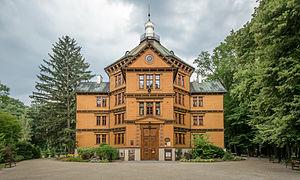
Antonin est un village de la gmina de Przygodzice, du Powiat d'Ostrów Wielkopolski, dans la Voïvodie de Grande-Pologne, situé dans le centre-ouest de la Pologne.